Dilip Kumar Chakrabarti

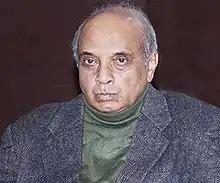

Dilip Kumar Chakrabarti (born 27 April 1941) is an Indian archaeologist, Professor Emeritus of South Asian Archaeology at Cambridge University, and a Senior Fellow at the McDonald Institute for Archaeological Research, Cambridge University. He is known for his studies on the early use of iron in India and the archaeology of Eastern India.